Shin-Kurobe Station

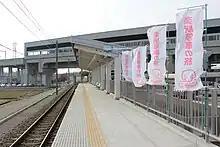
The platform in March 2015

The station has a wheelchair-accessible side platform serving a single bi-directional track.